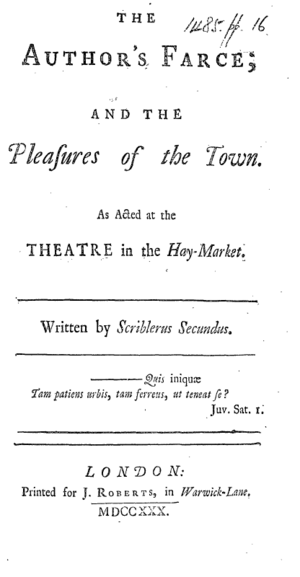
Henry Fielding, né le 22 avril 1707 à Sharpham Park près de Glastonbury, Somerset, Angleterre et mort à Lisbonne le 8 octobre 1754, est un dramaturge, poète, essayiste et romancier anglais.
La Farce de l'auteur et les Plaisirs de la Ville est une comédie du dramaturge et romancier anglais Henry Fielding, représentée pour la première fois le 30 mars 1730 au Little Theatre de Haymarket. Écrite en réponse au Théâtre royal, qui avait rejeté ses premières pièces de théâtre, La Farce de l'auteur a été saluée par un net succès.
Henry Fielding est resté pendant une décennie le dramaturge le plus renommé de son temps. À la fois auteur, metteur en scène et directeur de troupe, il travaille au théâtre royal de Drury Lane ou au Petit Haymarket, et à l’occasion à Goodman's Fields d'Ayliffe Street, Whitechapel. Ses nombreuses signatures, Scriblerus Secundus, MR FIELDING, Le Grand Moghol ou encore Mr Luckless, jalonnent les diverses phases de ses activités scéniques.